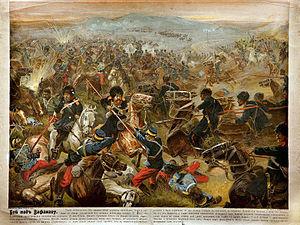
La bataille de Te-li-Ssu, aussi appelée bataille de Wafangou d'après le nom d'une gare environnante, est un affrontement terrestre de la guerre russo-japonaise qui eut lieu à environ 130 km au nord de Port-Arthur du 14 au 15 juin 1904.